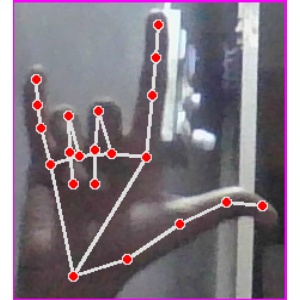
अक्षर: व